Polisot

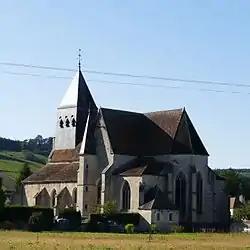
The church in Polisot

Polisot is a commune in the Aube department in north-central France.